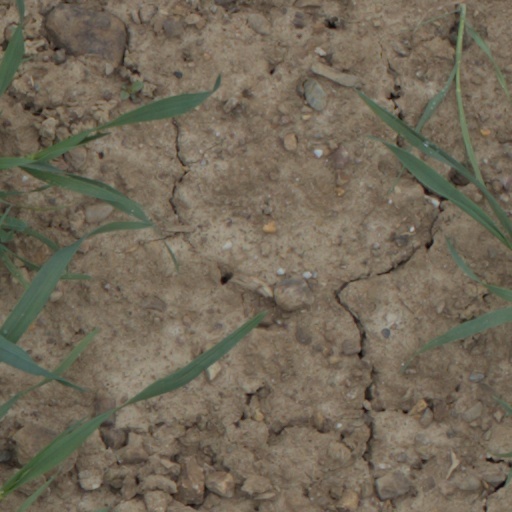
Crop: wheat